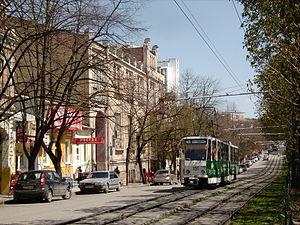
Le tramway de Piatigorsk est le réseau de tramways de la ville de Piatigorsk, en Russie. Le réseau est composé de huit lignes. Il a été officiellement mis en service le 1er septembre 1903.